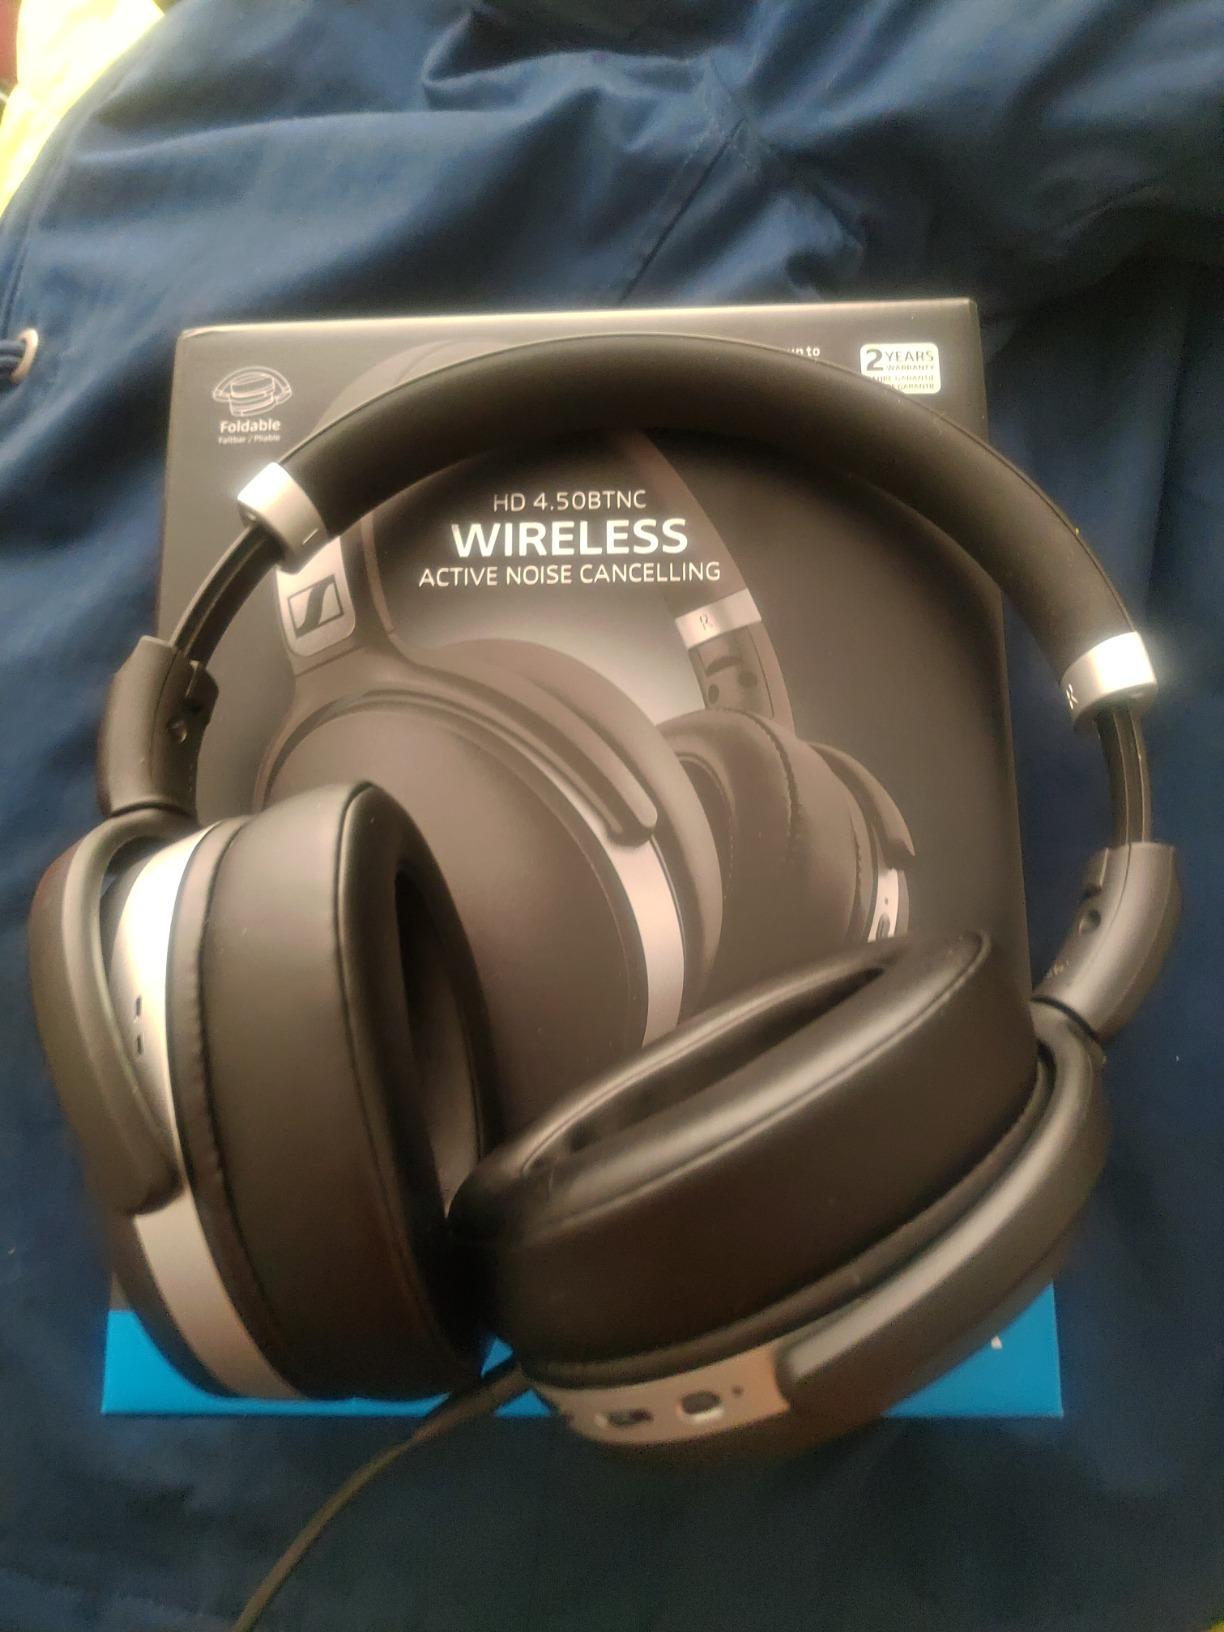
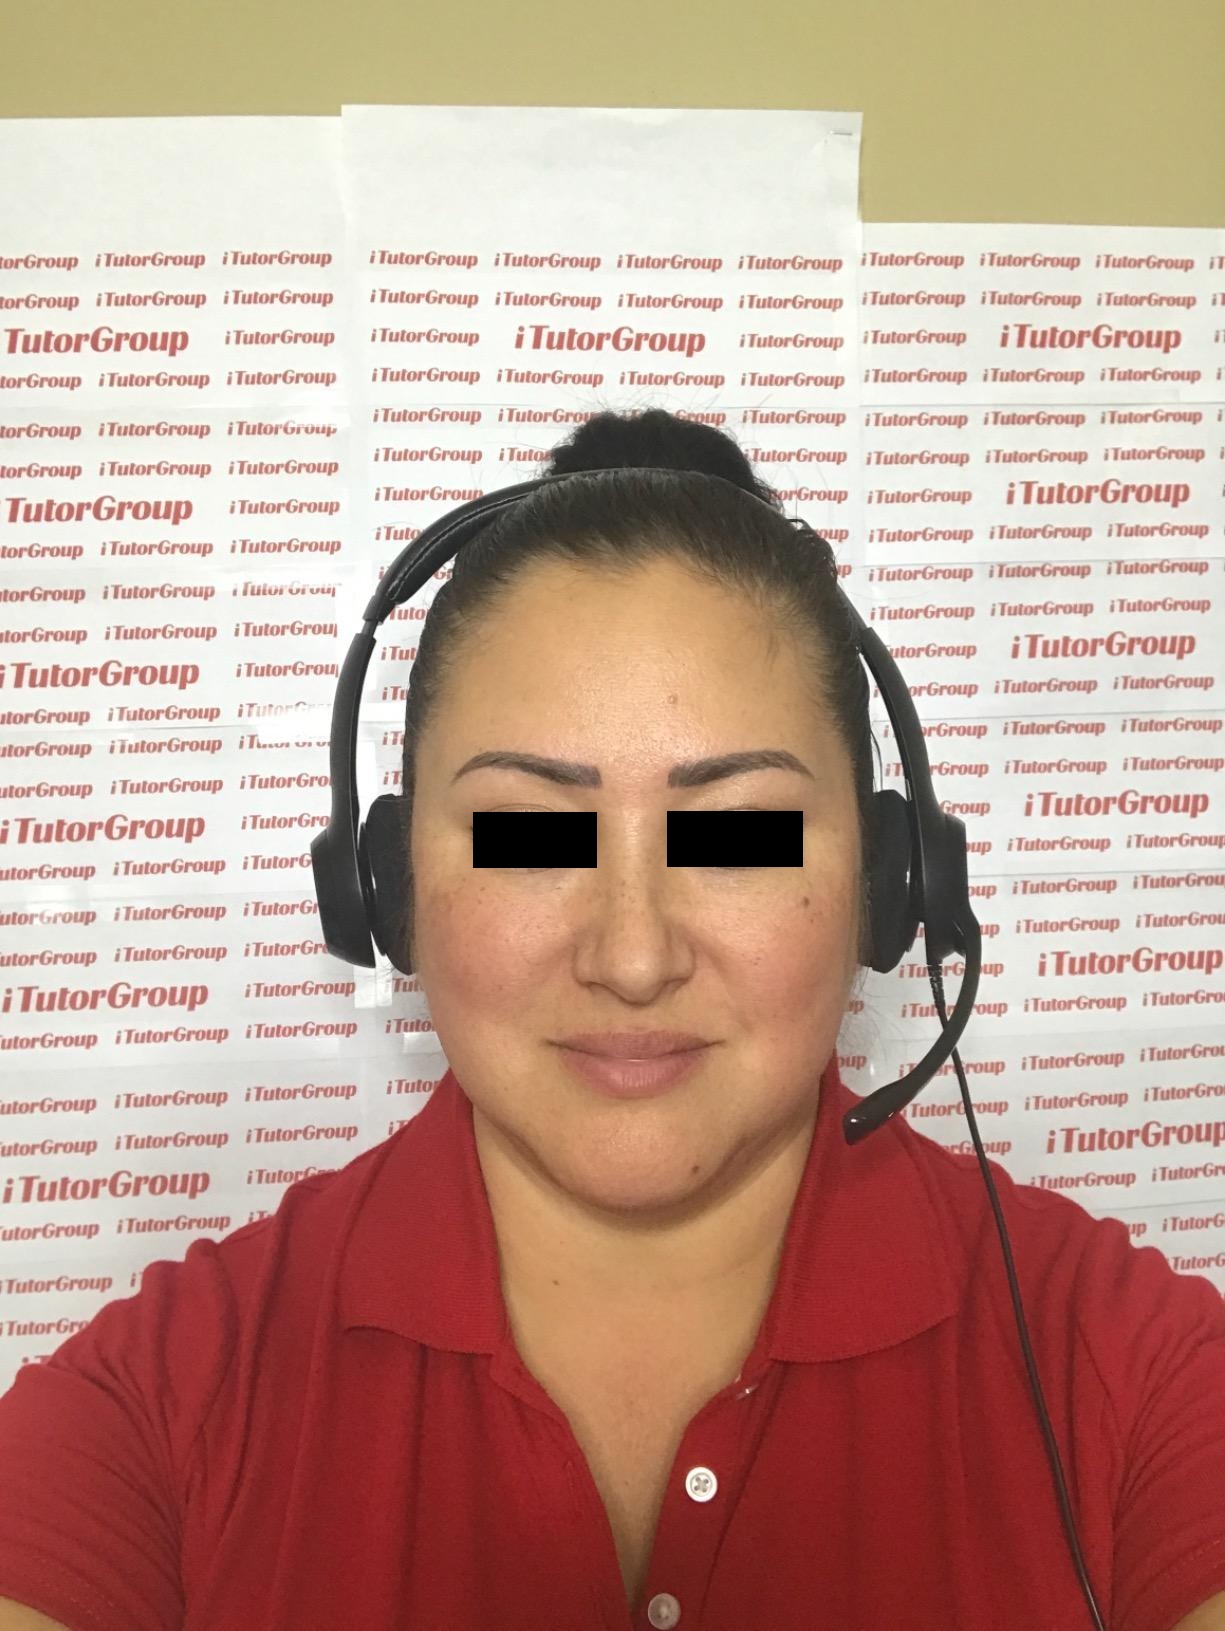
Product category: headphones
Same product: no